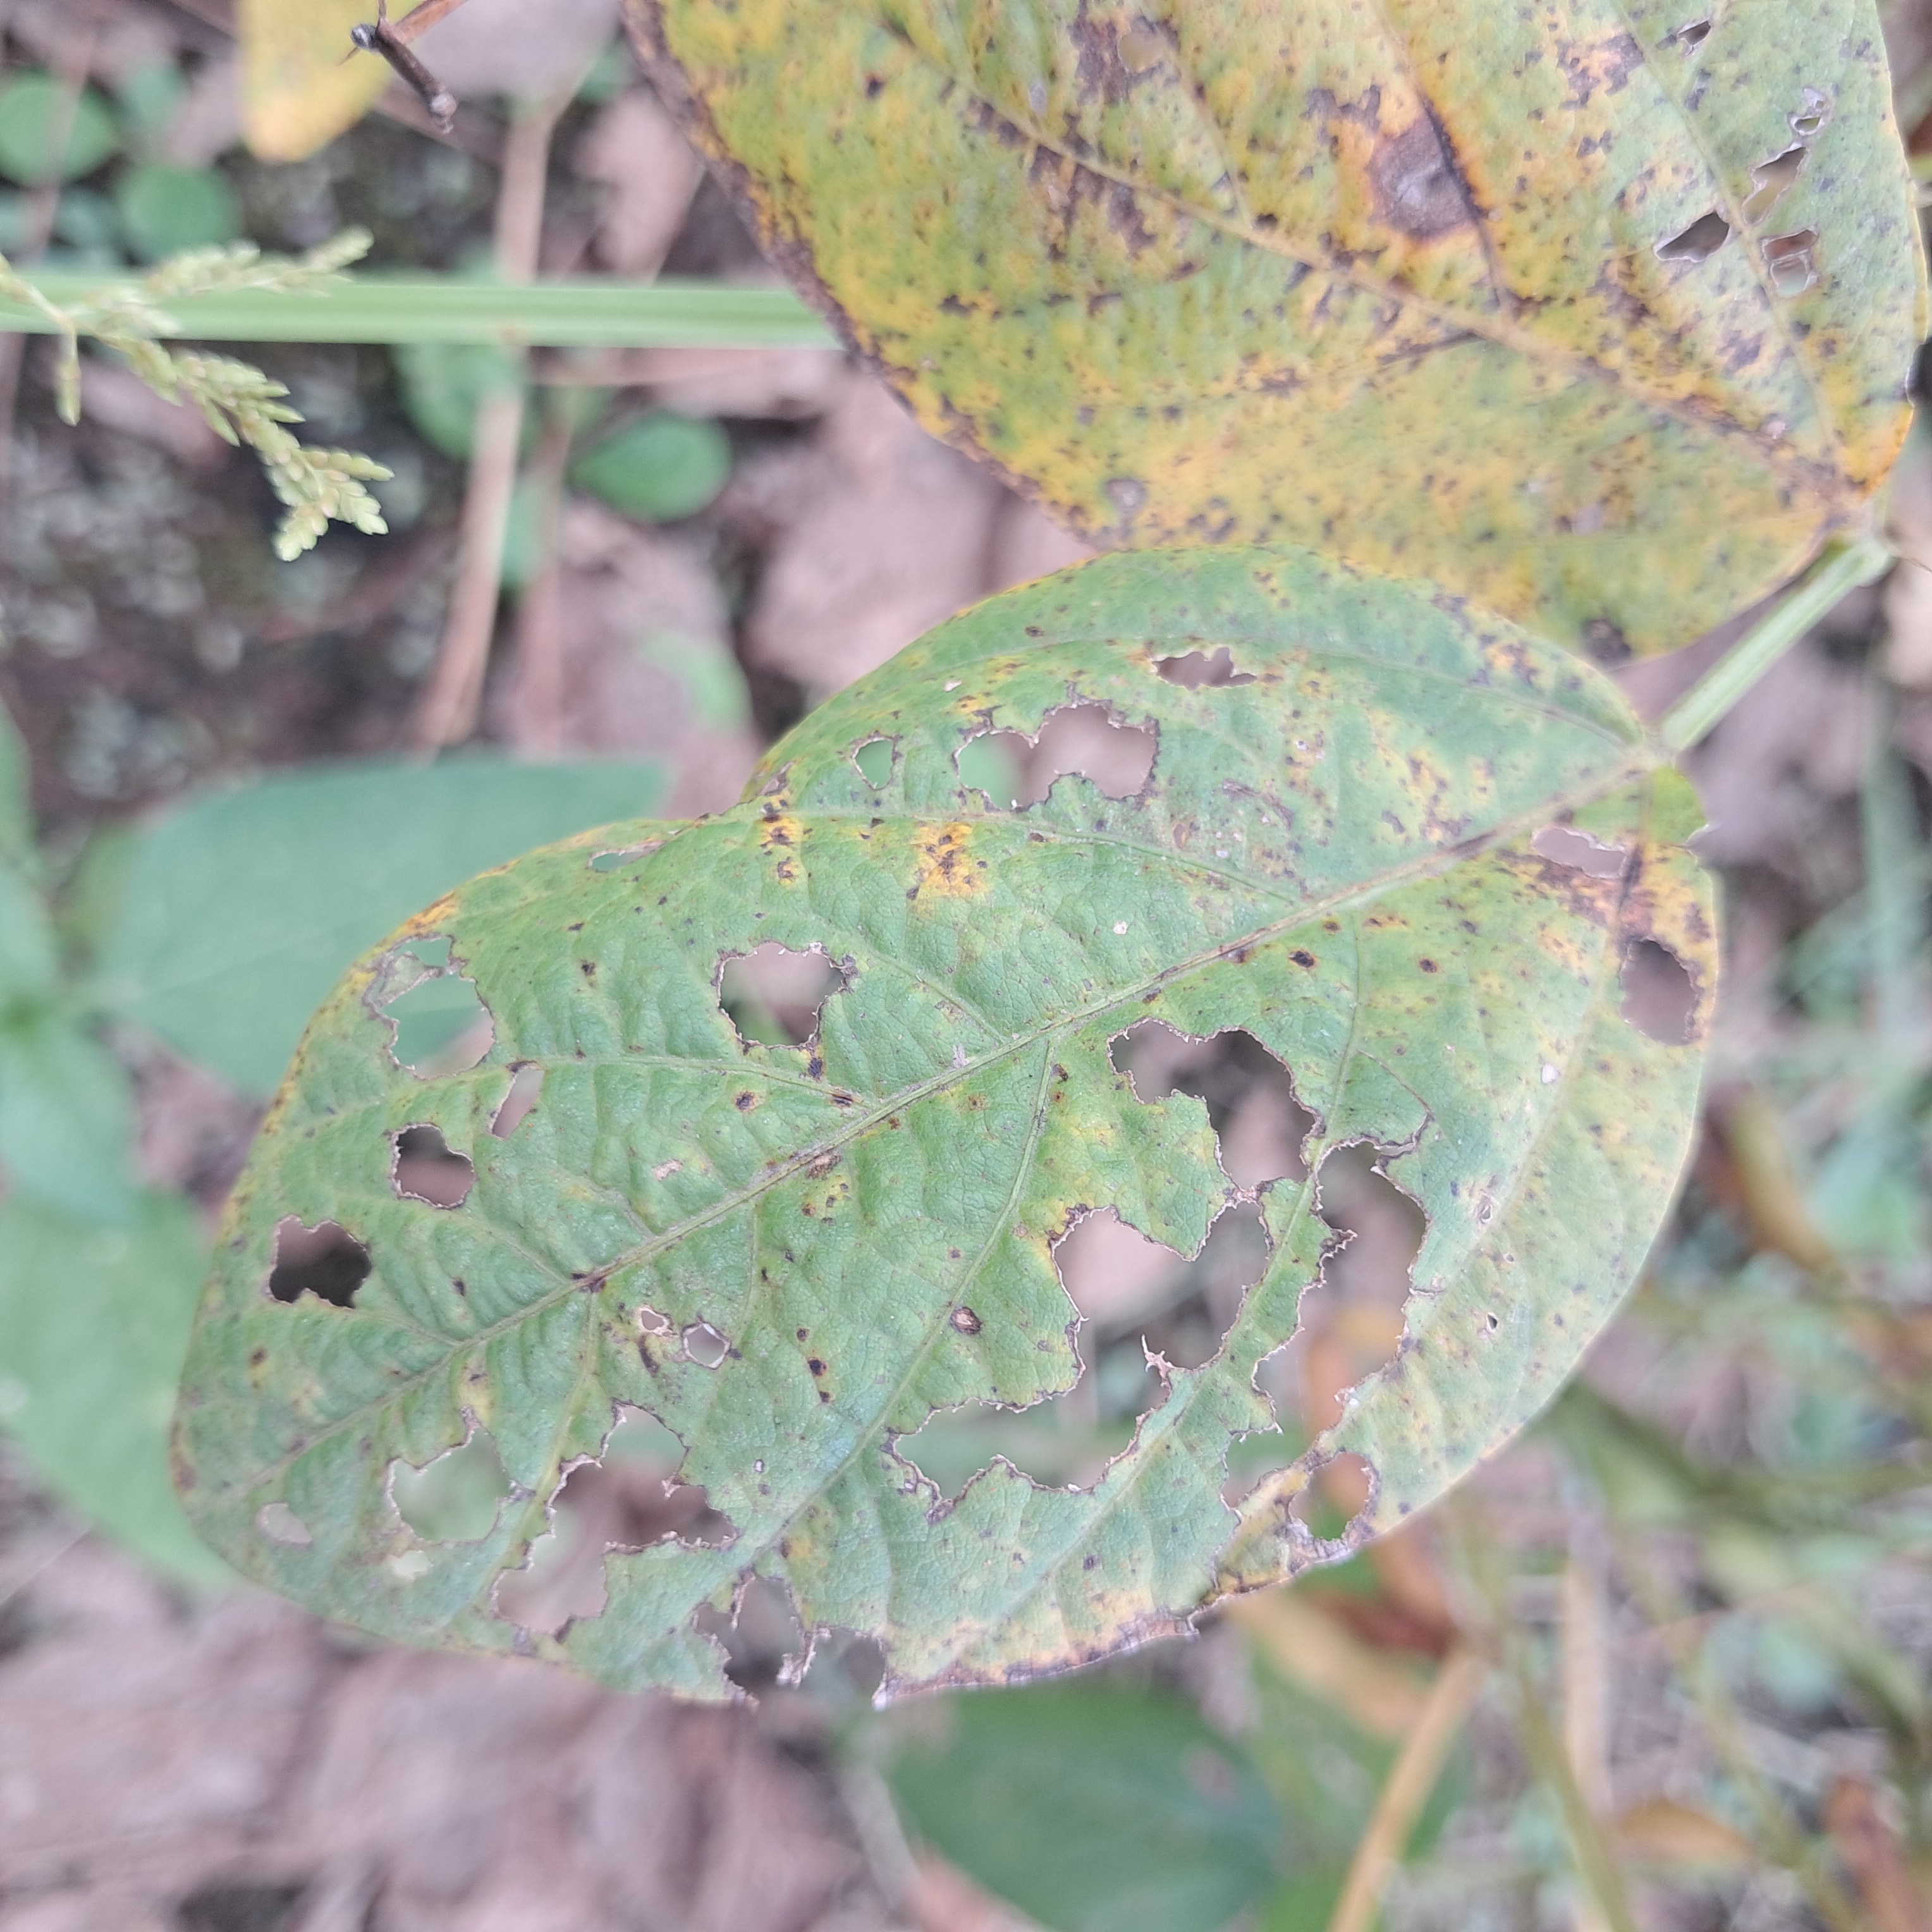
Label: Caterpillar_Semilooper_Pest